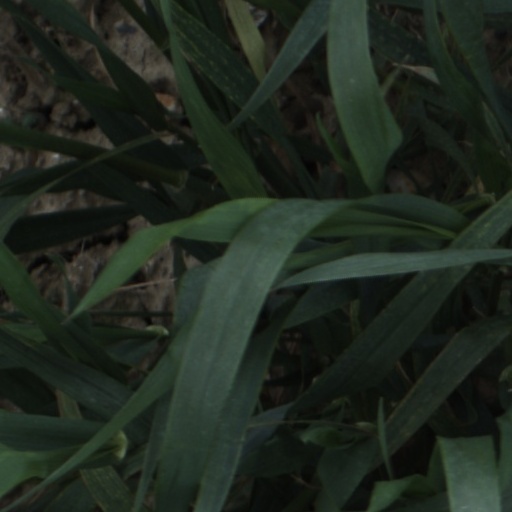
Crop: wheat